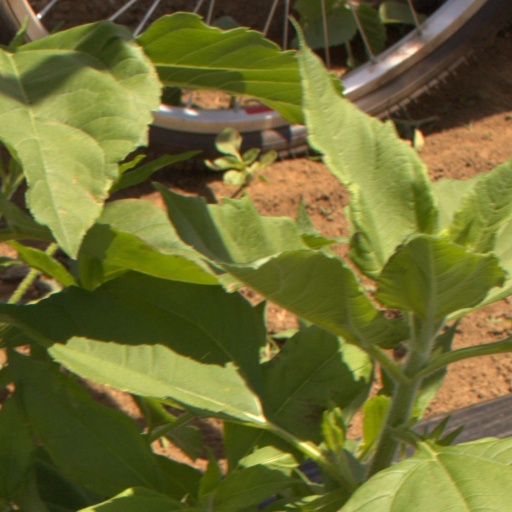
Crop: Jerusalem artichoke